2010 California Golden Bears football team

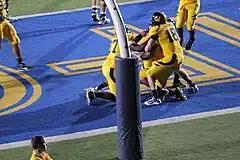
Cal nose guard Derrick Hill scores on a fumble recovery.

Cal's unbeaten home record was put to the test against undefeated and top-ranked Oregon. The Bears began their first possession with good field position at the Oregon 48-yard line and behind Shane Vereen, were able to put together a drive that he finished off with a 2-yard run. The Oregon offense was held scoreless for the second week in a row, and the Ducks did not score until more than halfway through the second quarter on a 64-yard punt return for a touchdown by Cliff Harris, with a successful 2-point conversion. The Ducks failed to add to their lead when a 37-yard field goal attempt missed.